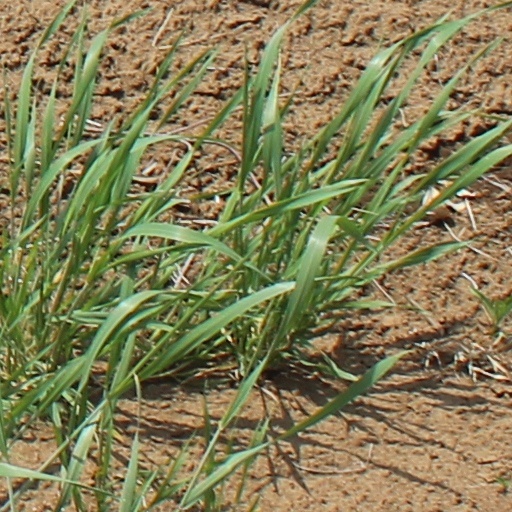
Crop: wheat